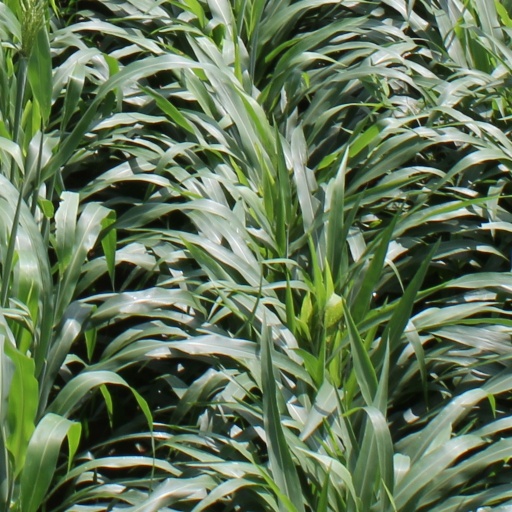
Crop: sorghum